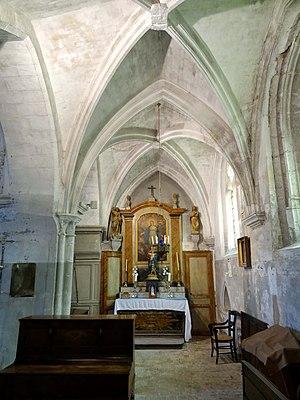
Intérieur de l'église - voir titre.
L'église Saint-Germain-d'Auxerre est une église catholique paroissiale située à Boury-en-Vexin, dans le département de l'Oise, en France. Fondée au début du XIIᵉ siècle par le seigneur local, elle se présente comme un édifice composite, mais d'un plan rectangulaire assez simple et d'un unique niveau d'élévation, de six travées de long et de trois travées de large. Les deux travées de chœur du début du XIIᵉ siècle constituent la partie la plus ancienne. Légèrement plus récents sont la croisée du transept, en même temps base du clocher, et le croisillon sud, du second quart du XIIᵉ siècle. Ces quatre travées sont de style gothique, mais les fenêtres ont été refaites à la période flamboyante, et les voûtes du chœur ont été reprises en sous-œuvre à la Renaissance. Du fait de deux importantes campagnes de reconstruction au second quart et à la fin du XVIᵉ siècle, l'architecture flamboyante et Renaissance règne sur les autres parties de l'église et les deux élévations extérieures visibles depuis la voie publique, à l'exception du bas-côté nord de la nef, qui ne date que de la fin de l'Ancien Régime, et est voûté de curieuse manière par des voûtes en berceau perpendiculaires à l'axe.